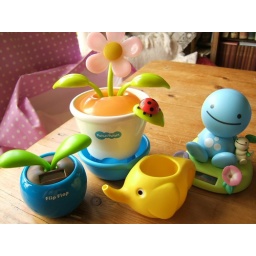
my new desk buddies :) the pink plant in the back is powered by water